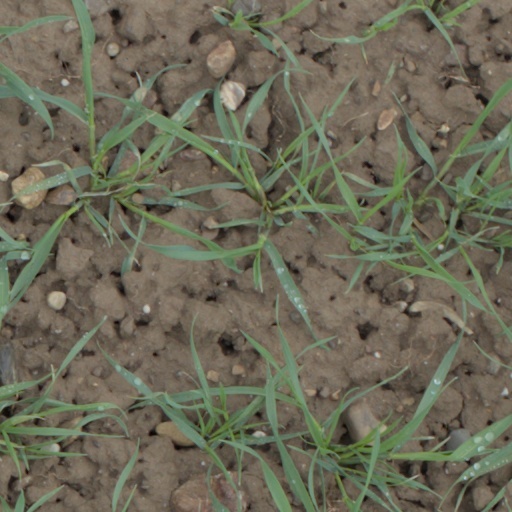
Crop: wheat